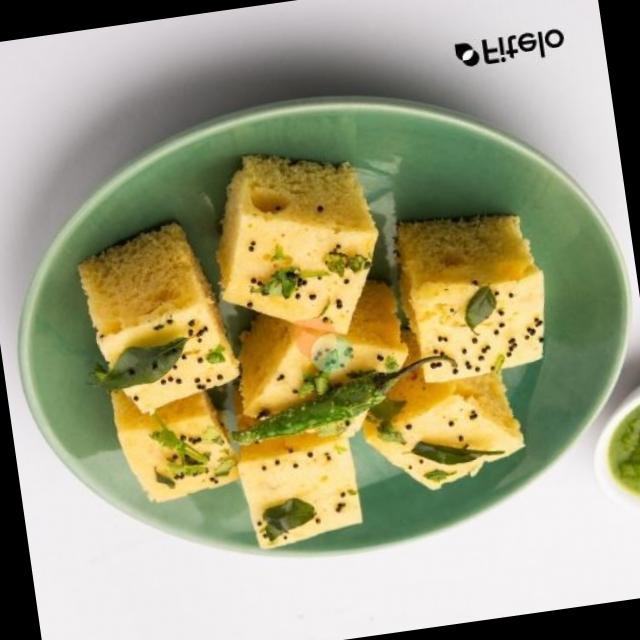
Dish: dhokla